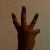
The image shows a hand gesture representing the number 6 in Indian Sign Language.